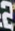
Number: 2